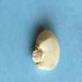
Maize quality: Good